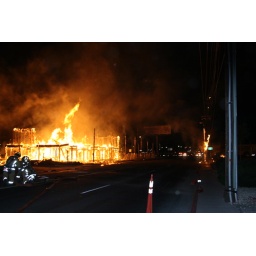
East 2nd street fire June 10th, 2007 Three story building under construction.